Evelyn Telfer

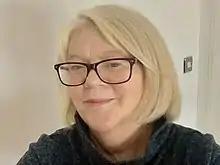
Professor Evelyn E Telfer CBE FRSE FRSB

Evelyn Elizabeth Telfer is a reproductive biologist and professor at the University of Edinburgh. She leads a research team which has successfully grown immature human eggs to maturity in the lab, and discovered that human ovaries are capable of growing new eggs. In 2018, she was named one of Porter magazine's Incredible Women of 2018. In January 2019, she delivered the Anne McLaren Memorial Lecture at the Joint Fertility Societies Meeting in Birmingham: Fertility 2019. The Society of Reproduction and Fertility (SRF) presented her with their Distinguished Scientist award. Professor Telfer was presented with the Marshall Medal by SRF at Fertility 2023 in Belfast in recognition of her world leading contributions to the field of ovarian function and fertility preservation. The Marshall Medal is the Society’s premier award established in 1963 to commemorate the life and work of the eminent physiologist FHA Marshall. She was elected as a fellow of the Royal Society of Edinburgh (FRSE) in 2025.